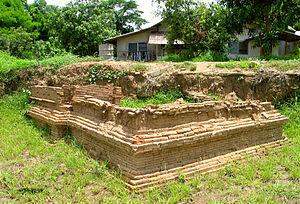
Wiang Kum Kam est un site archéologique du nord de la Thaïlande. Il est situé 5 km au sud du centre-ville de Chiang Mai, dans le district de Saraphi, dans la province de Chiang Mai. C'est une ancienne capitale fondée par le roi Mengrai à la fin du XIIIᵉ siècle au bord de la Ping, un affluent de la Chao Phraya dont les débordements seraient responsables de son abandon. Le site a encore été inondé trois fois par la Ping en 2005.